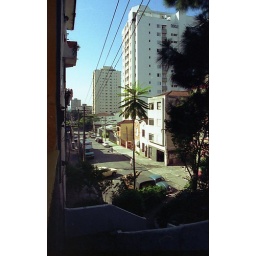
Quiet street in Pinheiros suburb. We lived for a short time in the tall white building on right.